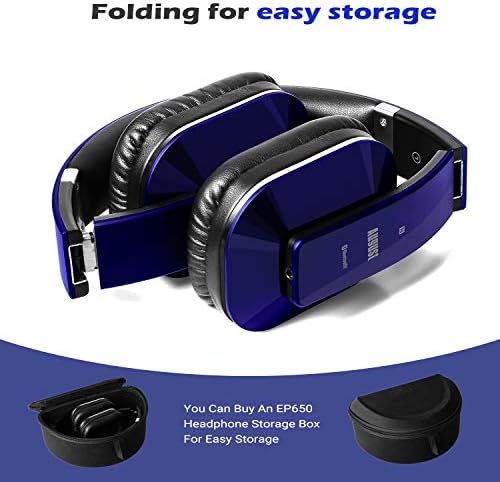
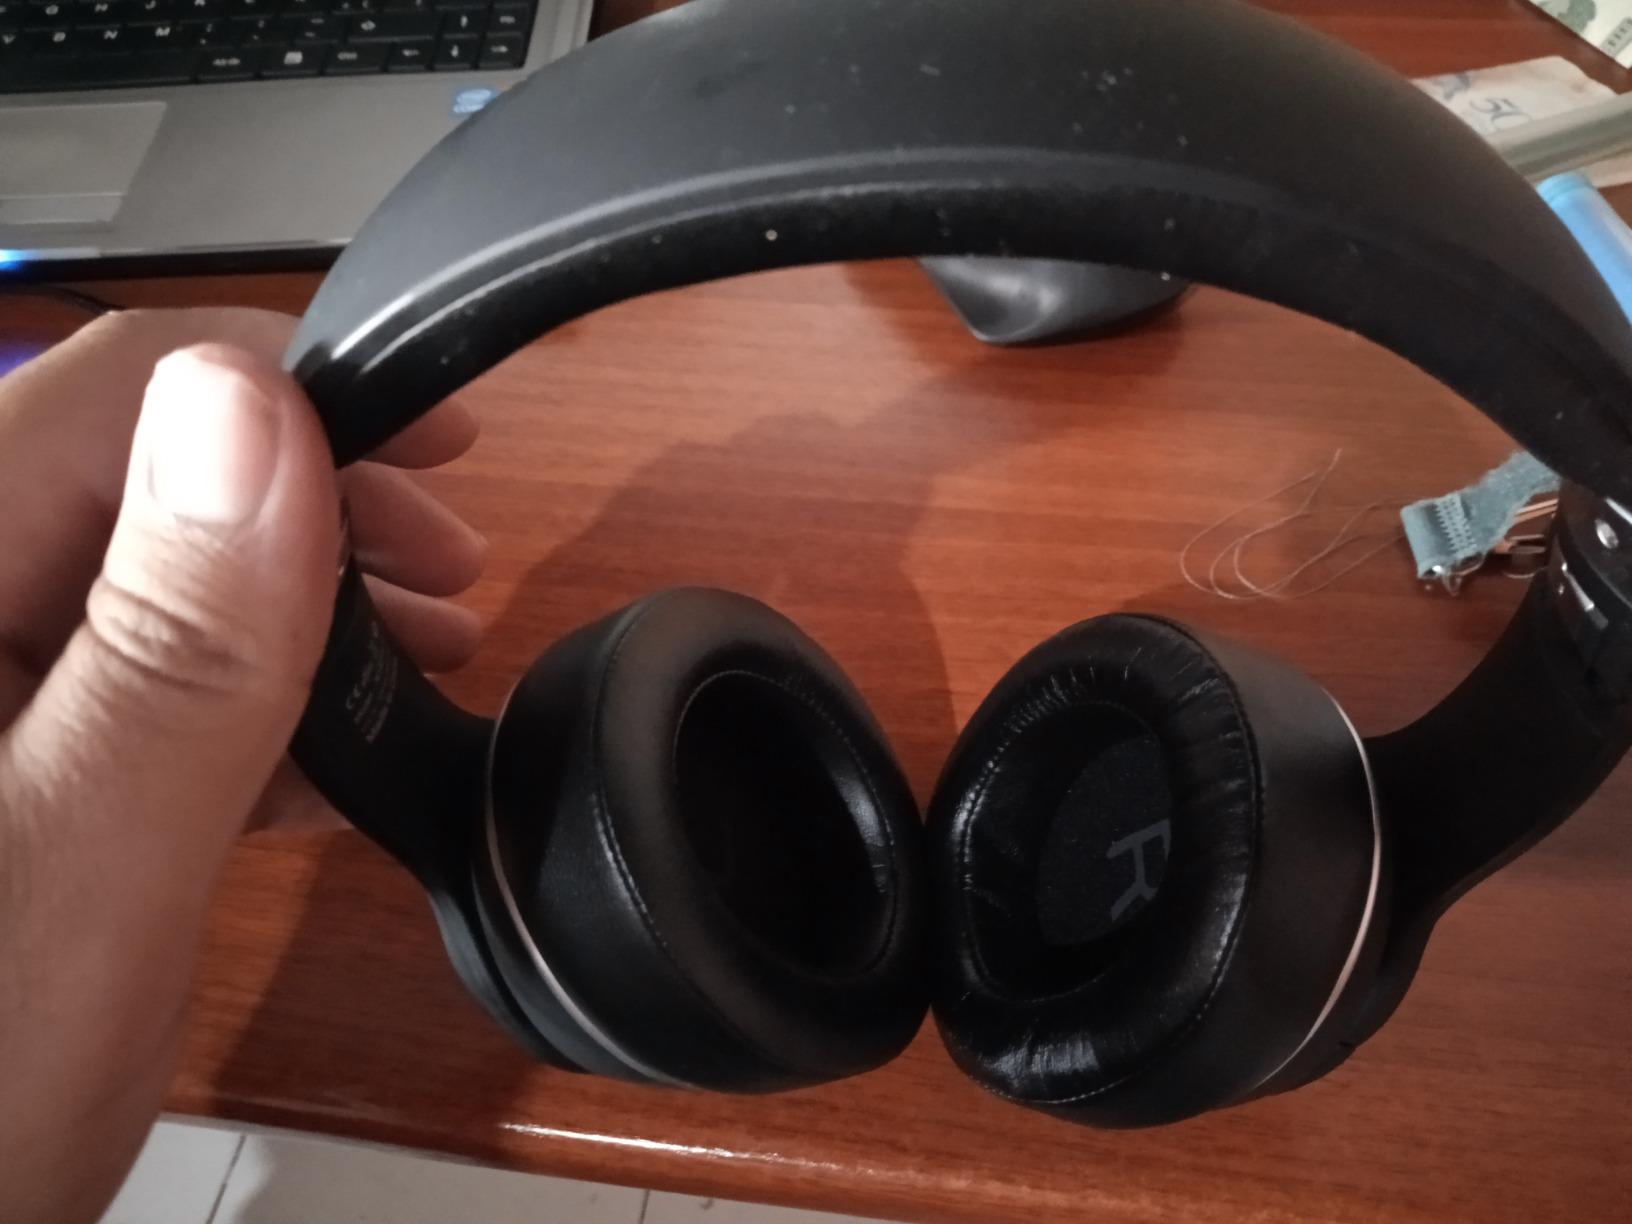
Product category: headphones
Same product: no